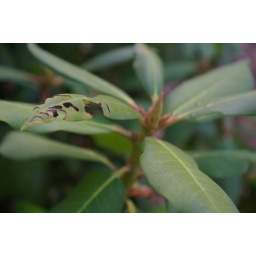
I took some rather nice photos of that rhododendron out by the stone wall on that walk yesterday. Beautiful little